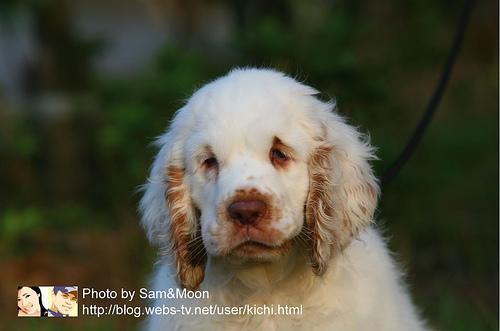
clumber